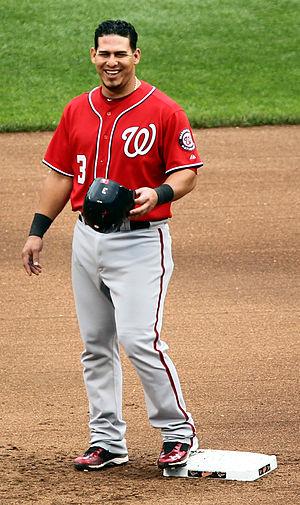
Wilson Abraham Ramos est un receveur des Mets de New York de la Ligue majeure de baseball.